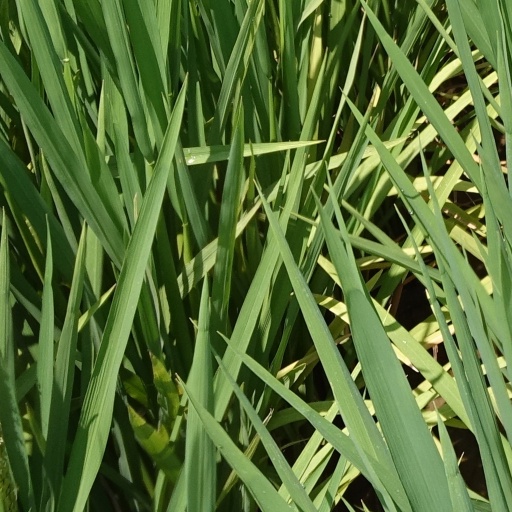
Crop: rice